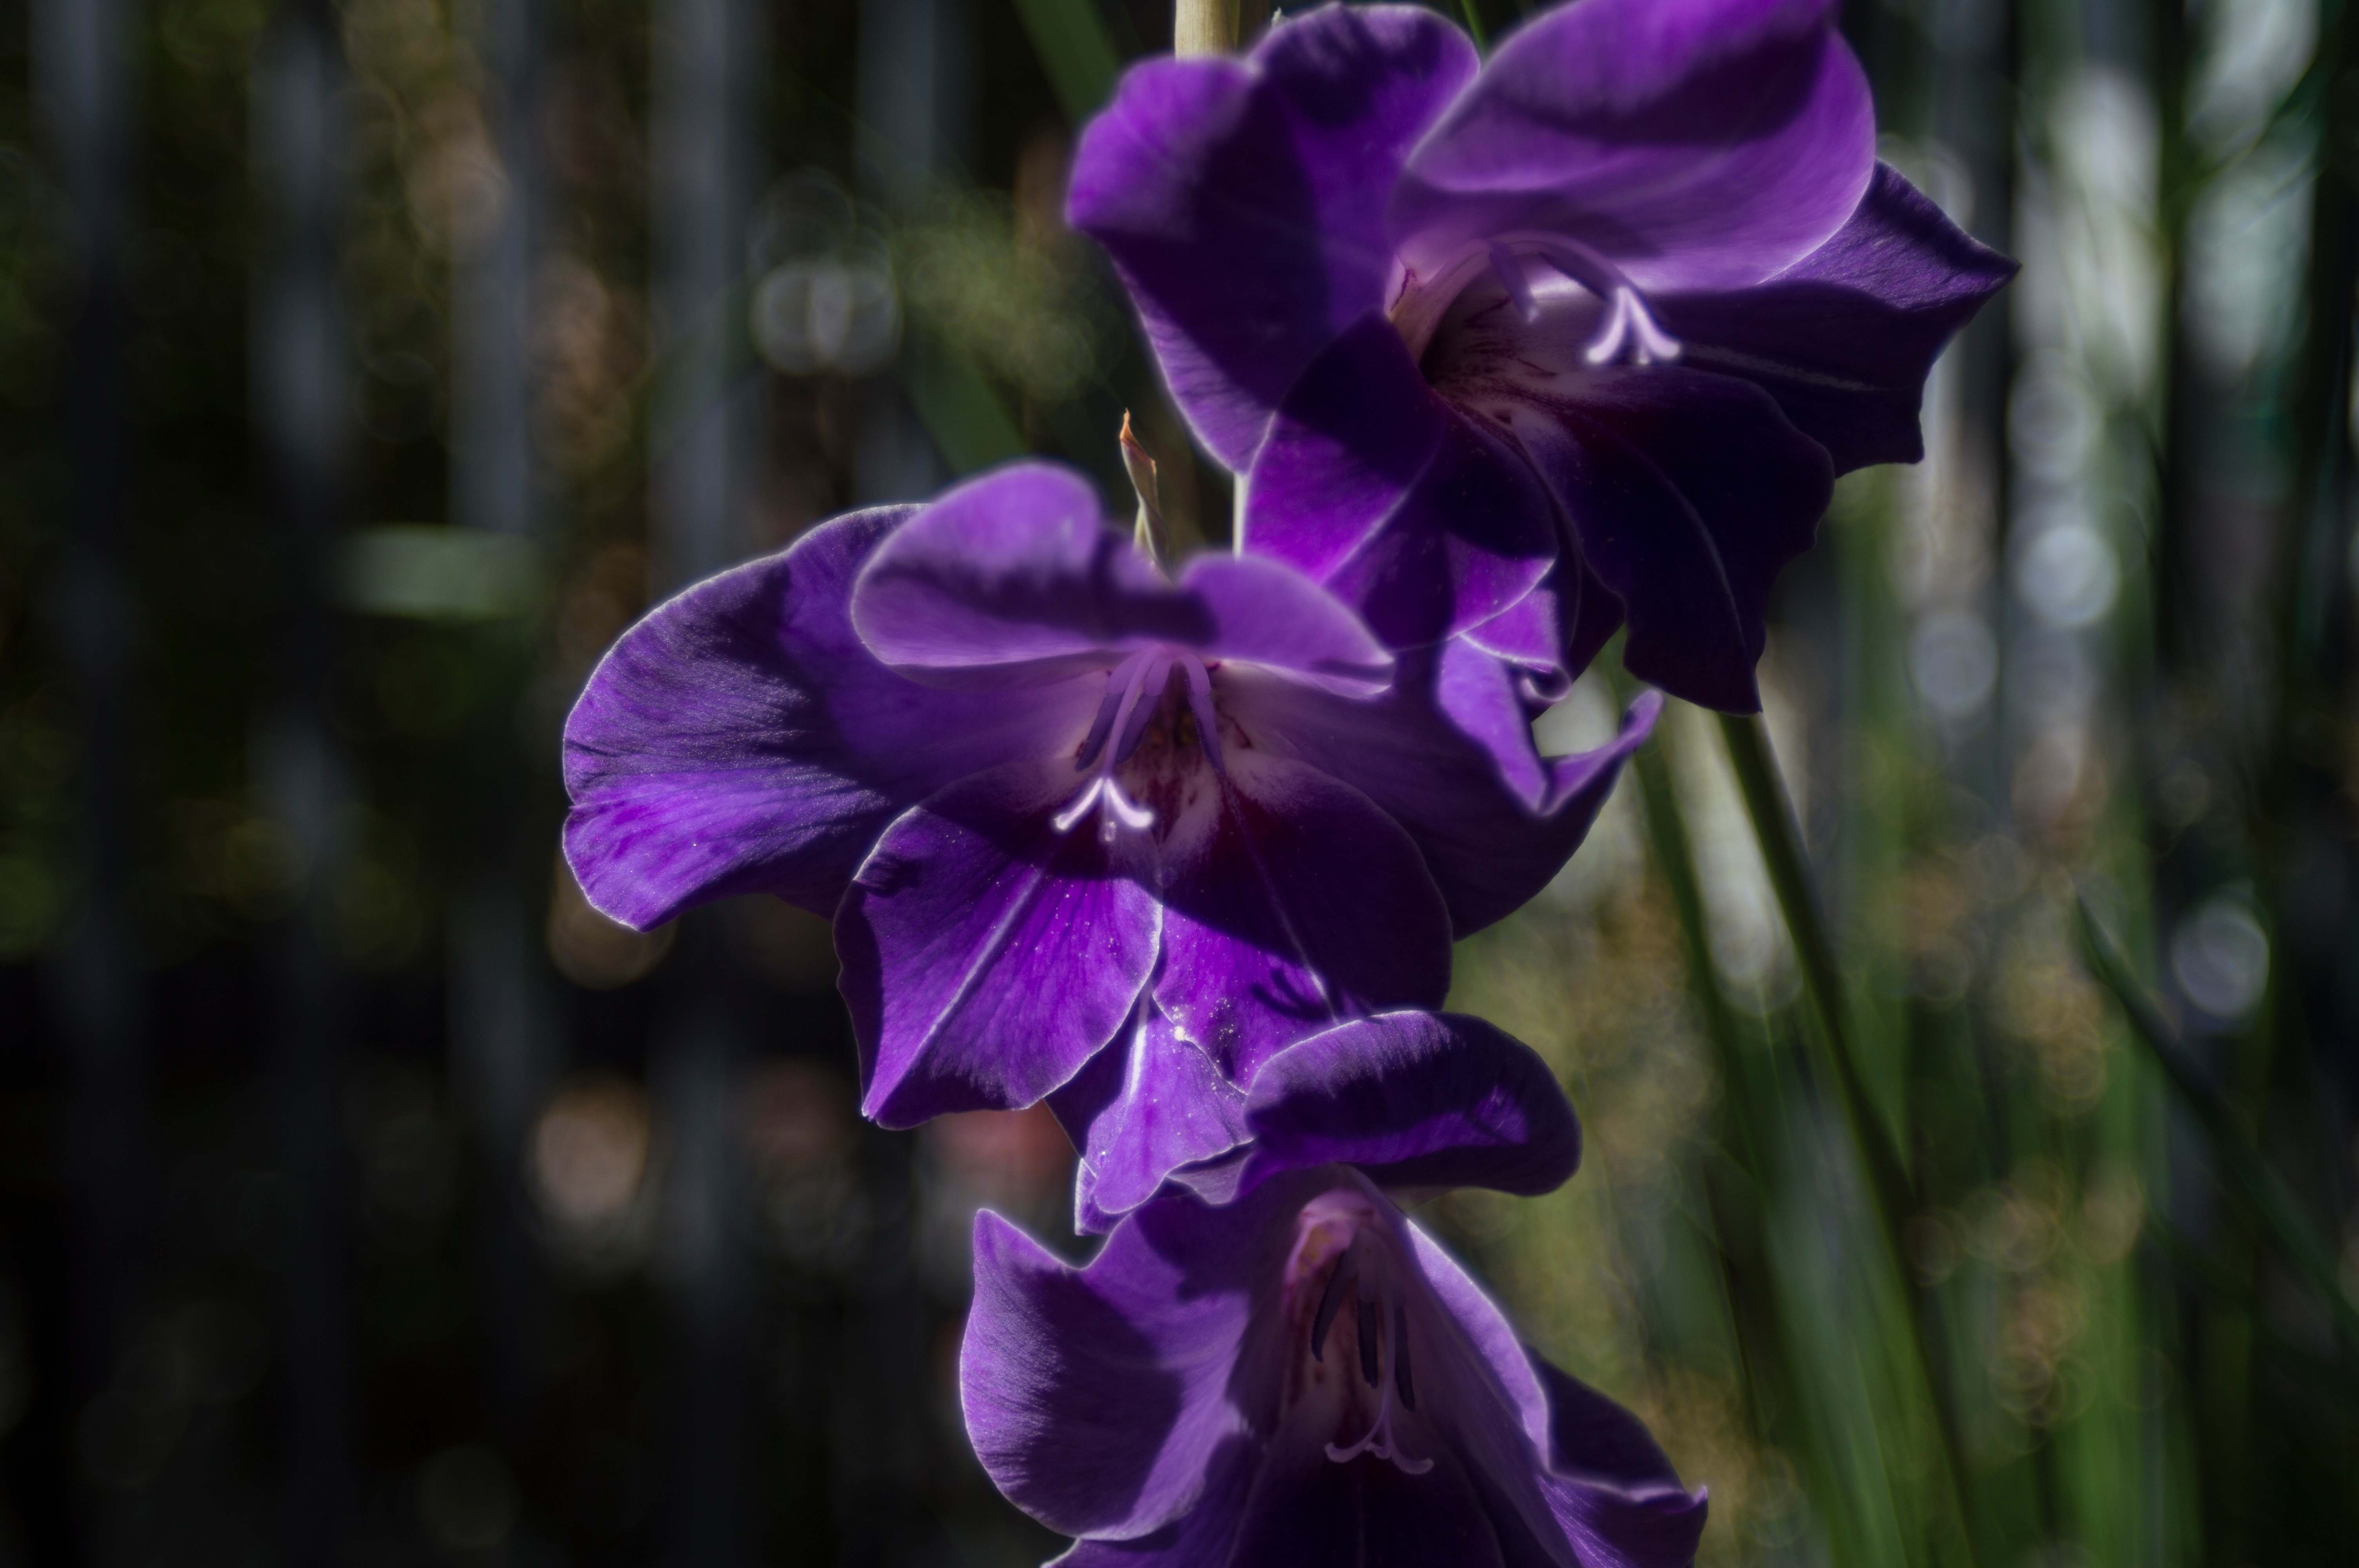
plant, flower, purple, petal, botany, flora, iris, eye, macro photography, flowering plant, land plant, iris family